Crook Peak to Shute Shelve Hill

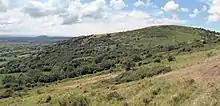
View of Wavering Down from Cross Plain.

Compton Hill is above the village of Compton Bishop. Also within the parish of Compton Bishop is Wavering Down which reaches a height of , and is marked with a triangulation station. Around the small village of Cross is Wavering Down House which was, for the last 20 years of his life, the home of the British comedian Frankie Howerd. The house is now a tourist attraction, and in the summer hosts concerts and opens regularly as a museum of Howerd's collection of memorabilia to raise fund for charities. Above the village itself is Cross Plain where there are earthworks remaining from enclosures. Further east is Shute Shelve Hill, east of the A38 road, reaching a height of , above the town of Axbridge and adjoining Axbridge Hill and Fry's Hill.